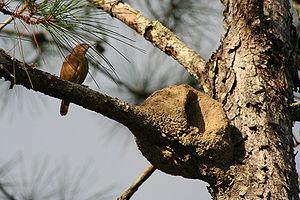
Le Fournier roux est une espèce de passereau de la famille des Furnariidae.